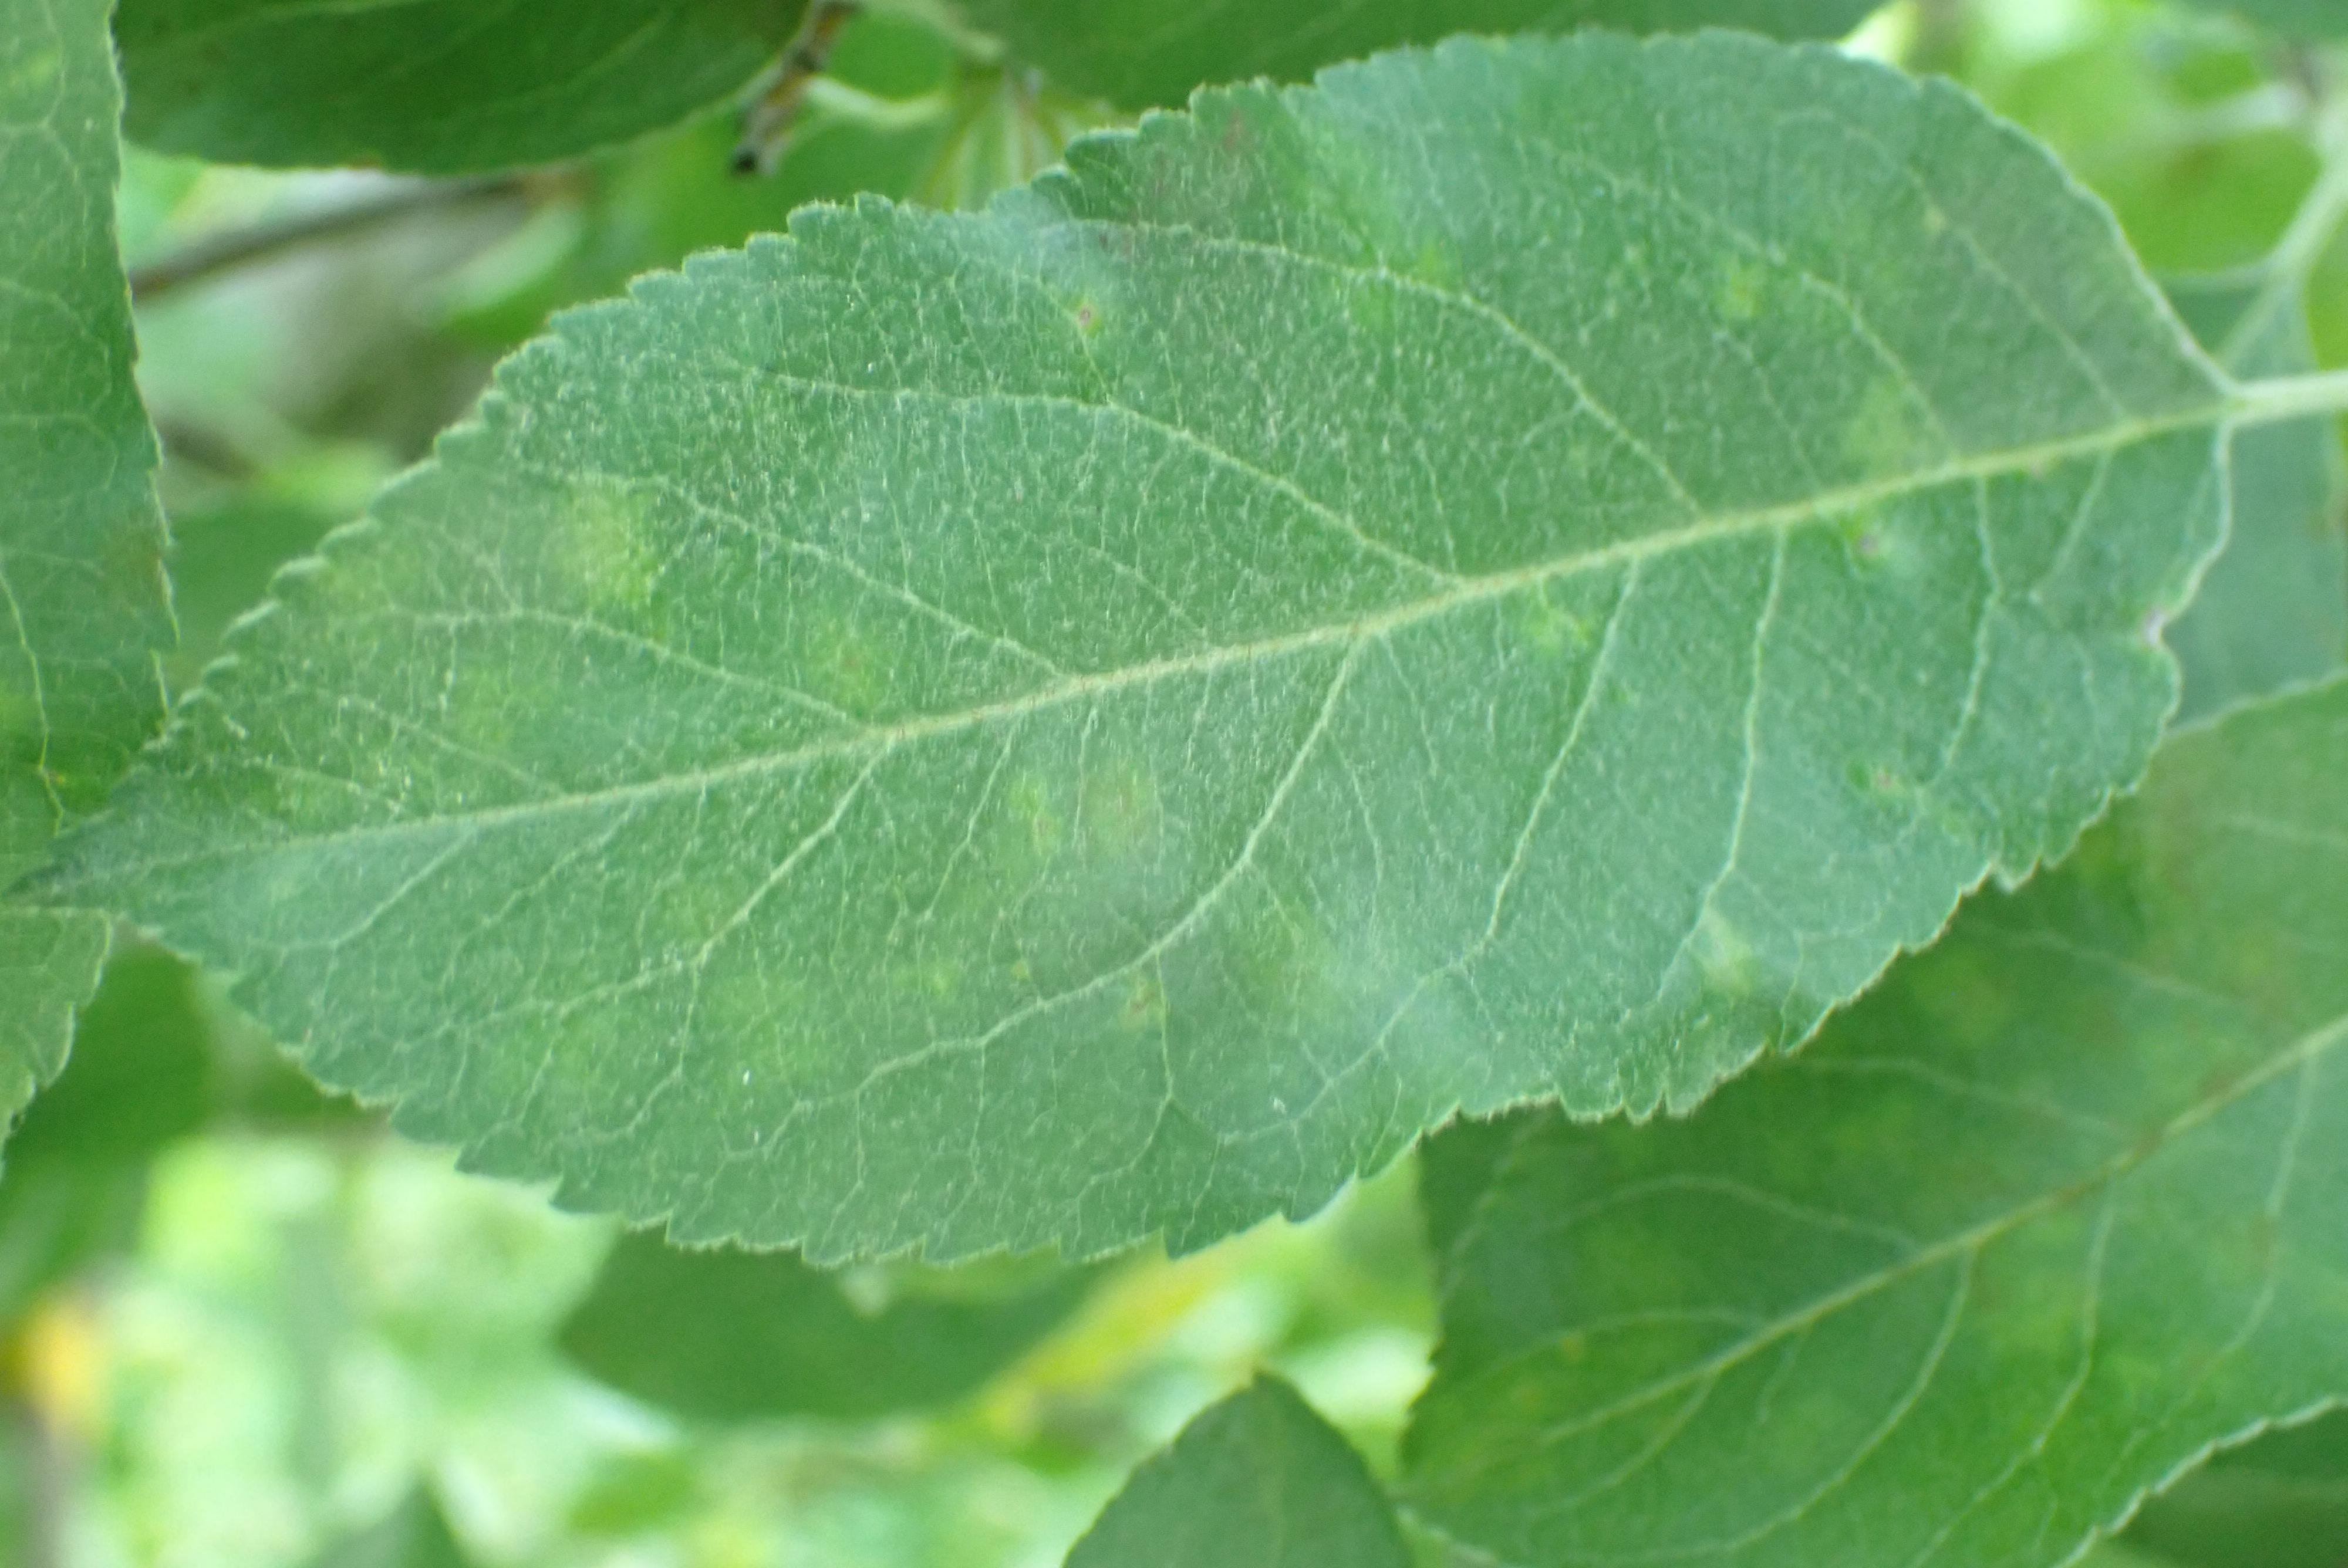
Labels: scab